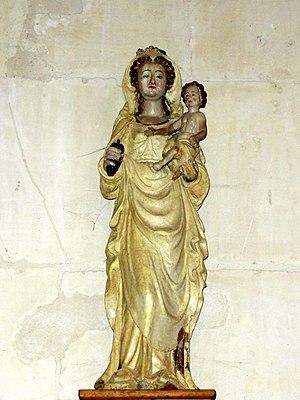
Mobilier de l'église - voir titre.
L'église Saint-Pierre-ès-Liens est une église catholique paroissiale située à Vaux-sur-Seine, dans les Yvelines, en France.